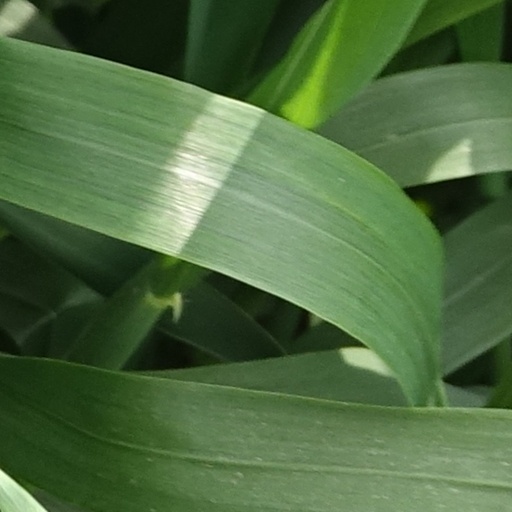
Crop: wheat